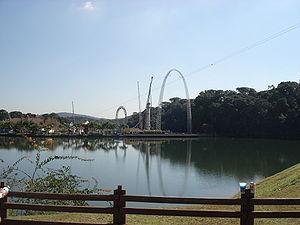
Hopi Hari est un parc d'attractions brésilien situé à 72 km de São Paulo, tout près de la ville de Campinas.
Branson USA